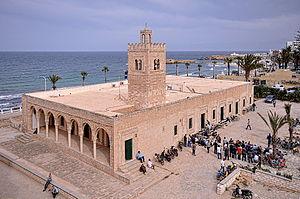
La Grande Mosquée de Monastir est une mosquée tunisienne située à Monastir.
Monastir, est une ville côtière du Sahel tunisien, au centre-est de la Tunisie, située sur une presqu'île au sud-est du golfe d'Hammamet, à une vingtaine de kilomètres à l'est de Sousse et à 162 kilomètres au sud de Tunis. En 2014, la population de la municipalité atteint 93 306 habitants.
Cet article liste des mosquées de Tunisie. Il en existe 6 099 à la fin décembre 2019.